Goryeo

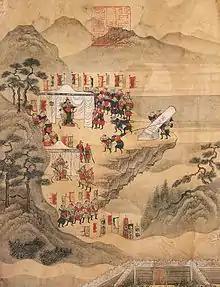
General Yun Kwan (1040–1111) and his army.

Goryeo's golden age lasted about 100 years into the early 12th century and was a period of commercial, intellectual, and artistic achievement. The capital was a center of trade and industry, and its merchants developed one of the earliest systems of double-entry bookkeeping in the world, called the "sagae chi'bubŏp", that was used until 1920. The "Goryeosa" records the arrival of merchants from Arabia in 1024, 1025, and 1040, and hundreds of merchants from Song each year, beginning in the 1030s. There were developments in printing and publishing, spreading the knowledge of philosophy, literature, religion, and science. Goryeo prolifically published and imported books, and by the late 11th century, exported books to China; the Song dynasty transcribed thousands of Korean books. The first "Tripitaka Koreana", amounting to about 6,000 volumes, was completed in 1087. The was established in 1055 by Ch'oe Ch'ung, who is known as the ""Haedong" Confucius", and soon afterward there were 12 private academies in Goryeo that rivaled the "Kukchagam" national university. In response, several Goryeo rulers reformed and revitalized the national education system, producing prominent scholars such as Kim Pusik. In 1101, the "Seojeokpo" printing bureau was established at the "Kukchagam". In the early 12th century, local schools called were established. Goryeo's reverence for learning is attested to in the , or , a book by an envoy from the Song dynasty who visited Goryeo in 1123. The reign of Munjong, from 1046 to 1083, was called a "Reign of Peace" and is considered the most prosperous and peaceful period in Goryeo history. Munjong was highly praised and described as "benevolent" and "holy" (賢聖之君) in the "Goryeosa". In addition, he achieved the epitome of cultural blossoming in Goryeo. Munjong had 13 sons: the three eldest succeeded him on the throne, and the fourth was the prominent Buddhist monk Uicheon.